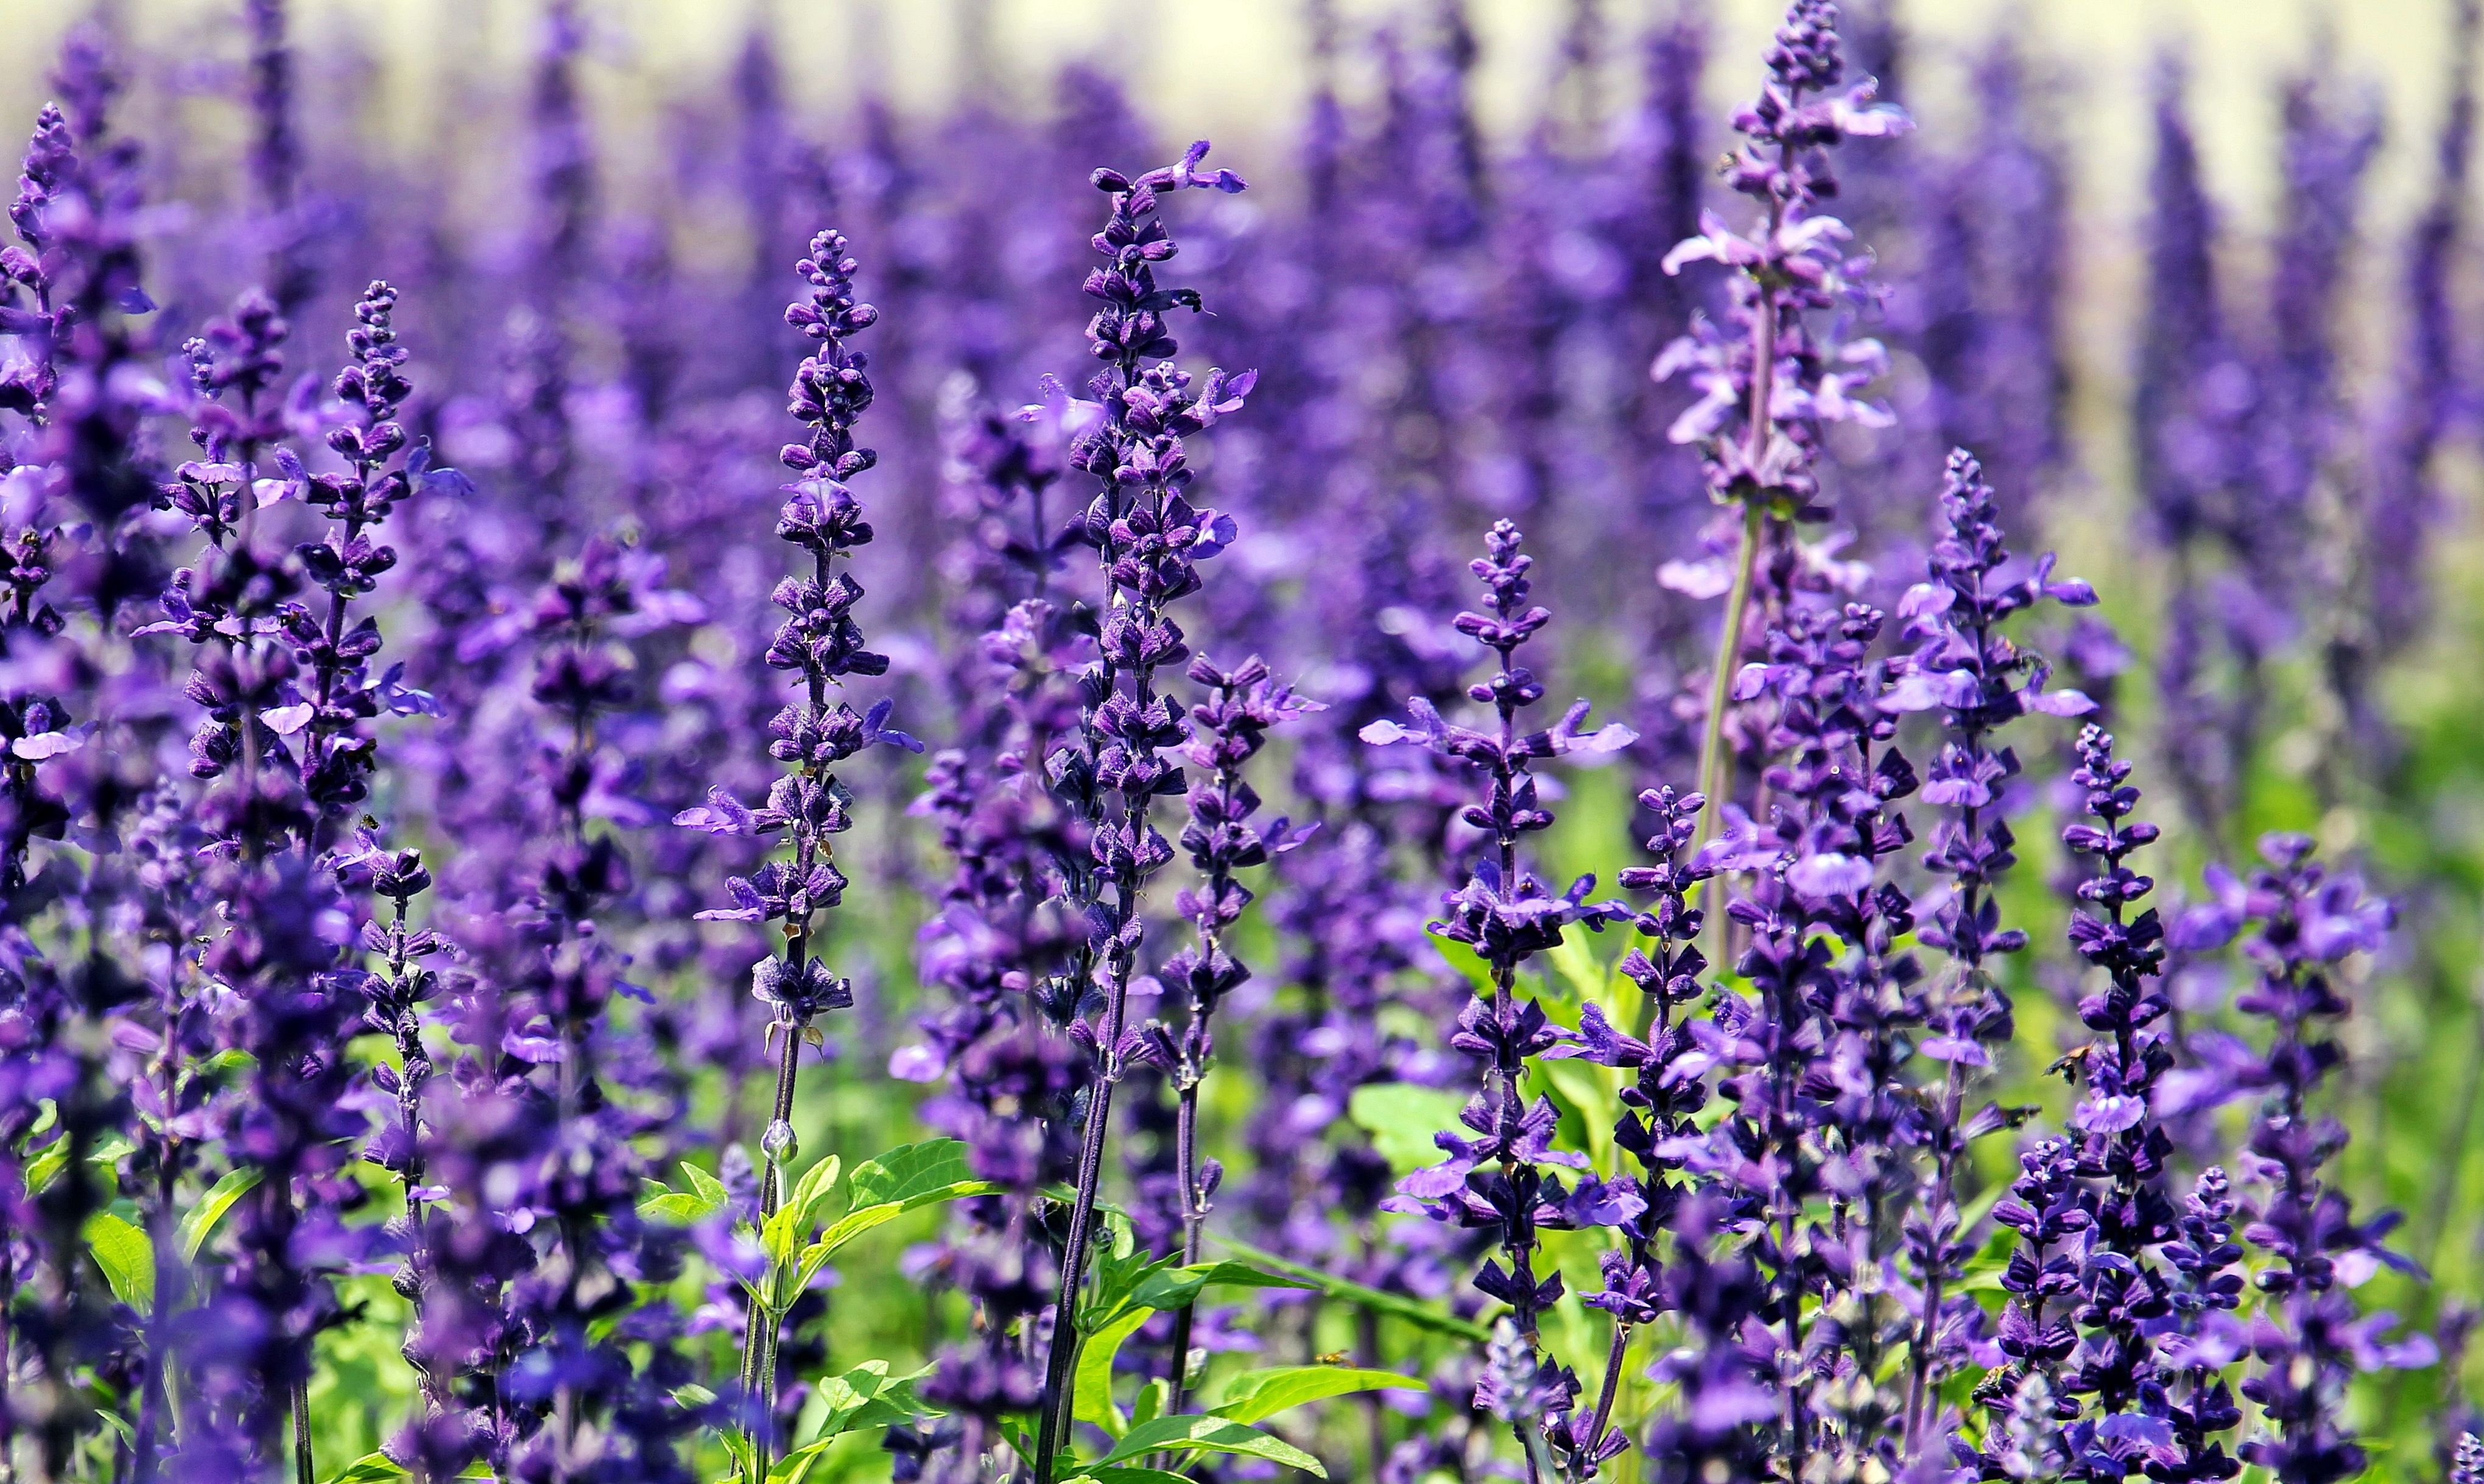
nature, plant, flower, summer, herb, park, garden, flora, lavender, wildflower, flowers, purple flowers, bed, violet, lupin, flower purple, blue flowers, flowering plant, annual plant, land plant, english lavender, french lavender, hyssopus, lavandula dentata